Peikarambankottai

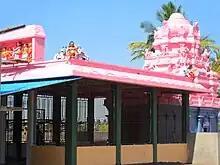
ThirugnanaSamantha Moorthy Kovil

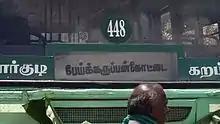
Peikkarumbankottai TO Thanjavur

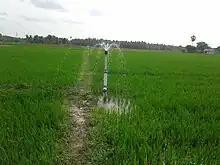
Peikkarumbankottai

The major occupation of the inhabitants of the town is tourism and service-oriented industry, while the traditional occupation is agriculture.